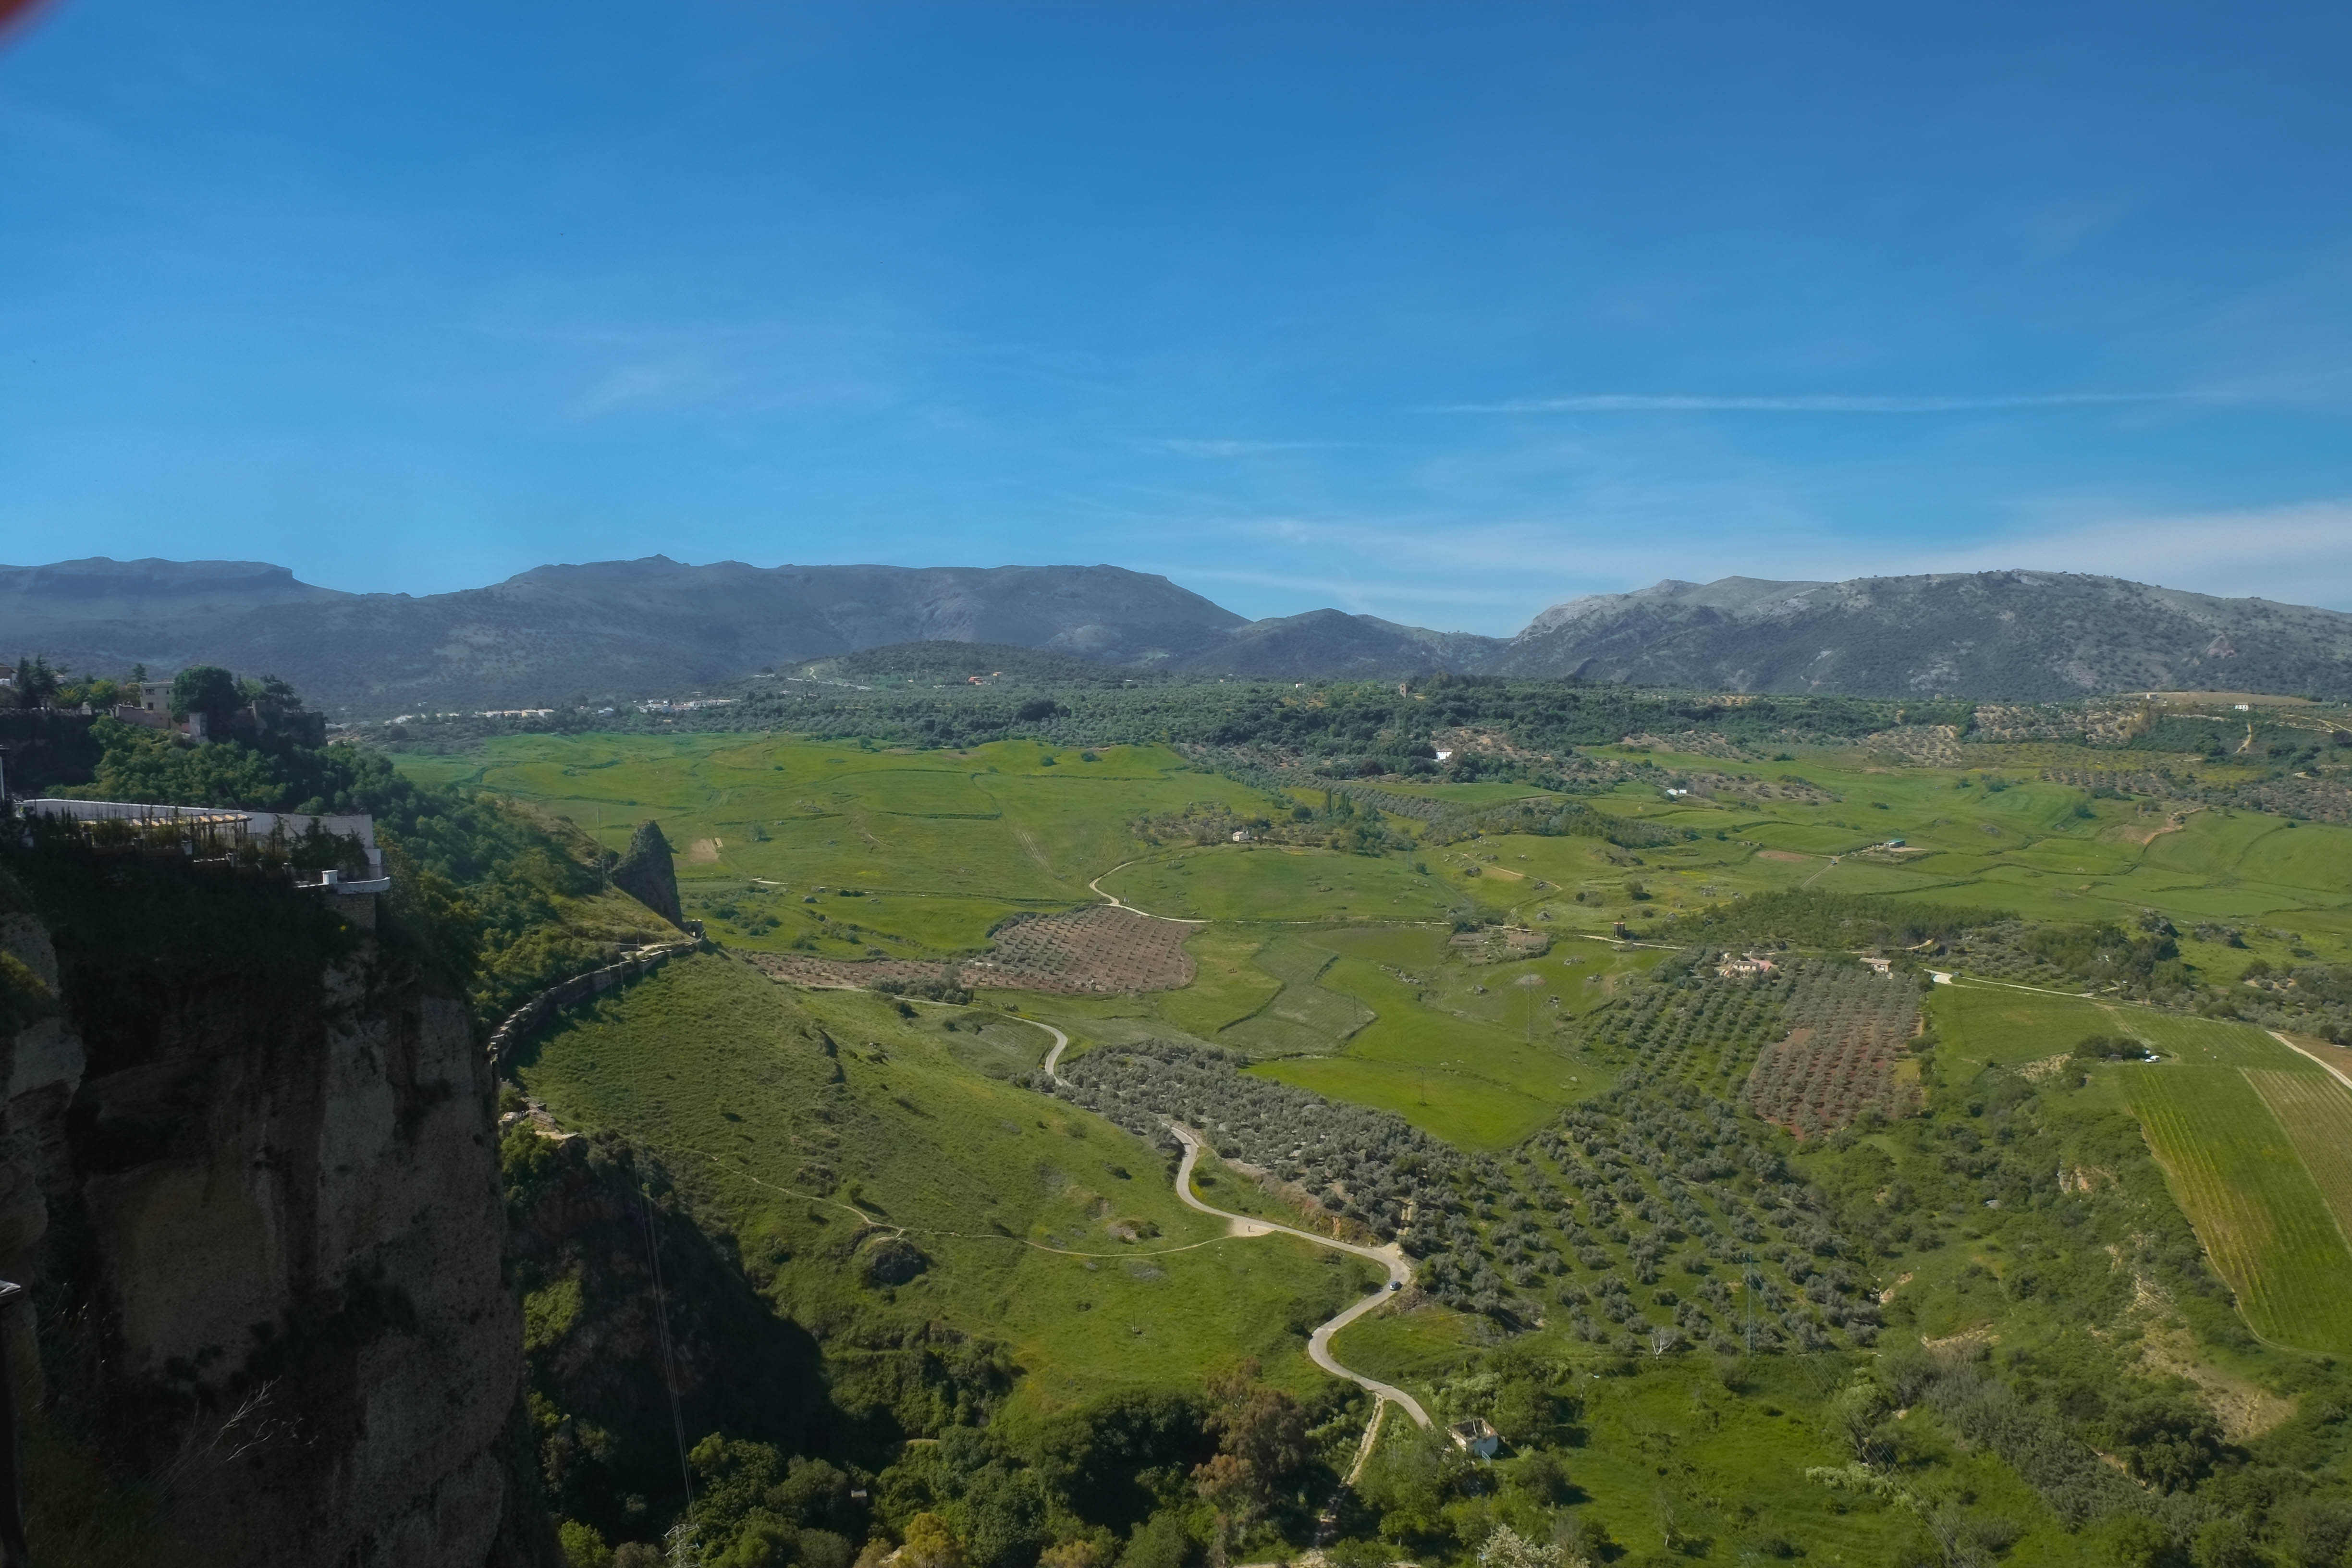
landscape, mountain, hill, valley, mountain range, panorama, village, terrain, ridge, plain, plateau, andalusia, fell, ronda, rural area, landform, aerial photography, mountain pass, geographical feature, mountainous landforms